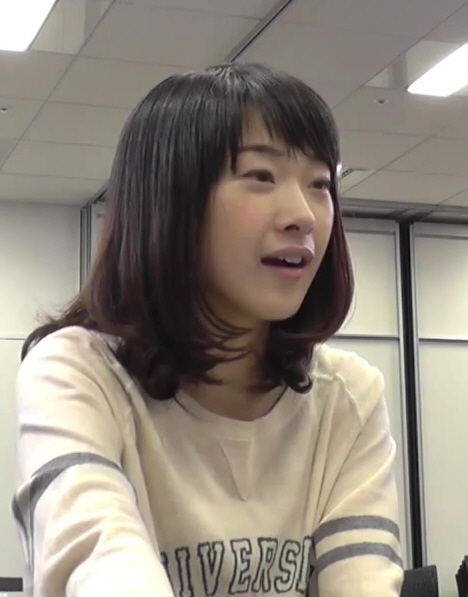
ยูกะ เทราซากิ

| image = ガンダムトライエイジ プレイムービー特別版 PART3 (寺崎裕香).jpg
| name = ยูกะ เทราซากิ
| native_name = 寺崎 裕香
| native_name_lang = ja
| birth_place = จังหวัดคุมาโมโตะ ประเทศญี่ปุ่น
| occupation = นักพากย์ในประเทศญี่ปุ่น|นักพากย์
| organization = เค็นโปรดักชัน
| height = 155 ซม.
ยูกะ เทราซากิ (寺崎 裕香てらさき ゆか, 4 สิงหาคม 1983 -) เป็นนักพากย์ในประเทศญี่ปุ่น|นักพากย์ นักแสดง และ นักร้อง ชาวญี่ปุ่น เกิดที่จังหวัดคุมาโมโตะ สังกัดเค็นโปรดักชัน ส่วนสูง 155 ซม.『日本タレント名鑑』より。
== ผลงานพากย์ ==
* "อินาสึมะอีเลฟเวน GO" (มัตสึกาเซะ เท็มมะ)
* "ไม่หล่อแต่เร้าใจ!!" (สึนางาวะ มาโกโตะ)
* "โดกิโดกิ! พรีเคียว" (ราเคล)
* "โมบิลสูทกันดั้ม ไอรอน บลัด ออร์แฟนซ์" (คูเดเลีย ไอนะ เบิร์นสไตน์)
* "อินาสึมะอีเลฟเวน อาเรส โนะ เท็นบิง" (ฮิโยริ มาซากัตสึ)
* "คาเงกิ โชโจะ!!" (ทาเกอิ อาเกมิ)
* "ผ่าเหวนรก" (วูเอโลเอลูโก)
* "จังหวะวัยรุ่น ว้าวุ่นหัวใจ" (เองาชิระ มิกะ)
== อ้างอิง ==
หมวดหมู่:บุคคลที่ยังมีชีวิตอยู่
หมวดหมู่:บุคคลที่เกิดในปี พ.ศ. 2526
หมวดหมู่:บุคคลจากจังหวัดคูมาโมโตะ
หมวดหมู่:นักร้องป็อปหญิงญี่ปุ่น
หมวดหมู่:นักแสดงหญิงชาวญี่ปุ่น
หมวดหมู่:นักพากย์หญิงชาวญี่ปุ่น